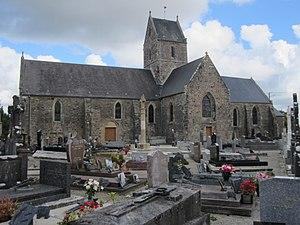
Église Saint-Pierre de Prétot, Manche
Prétot-Sainte-Suzanne est une ancienne commune française, située dans le département de la Manche en région Normandie, devenue le 1ᵉʳ janvier 2016 une commune déléguée au sein de la commune nouvelle de Montsenelle.